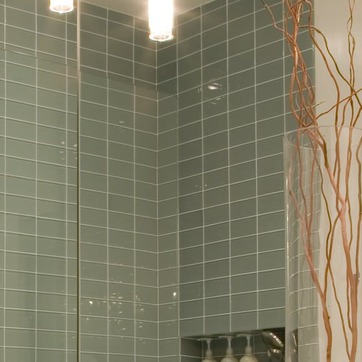
Material: tile